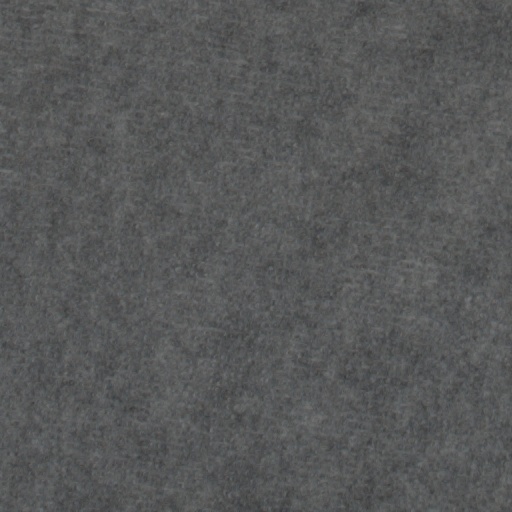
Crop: wheat